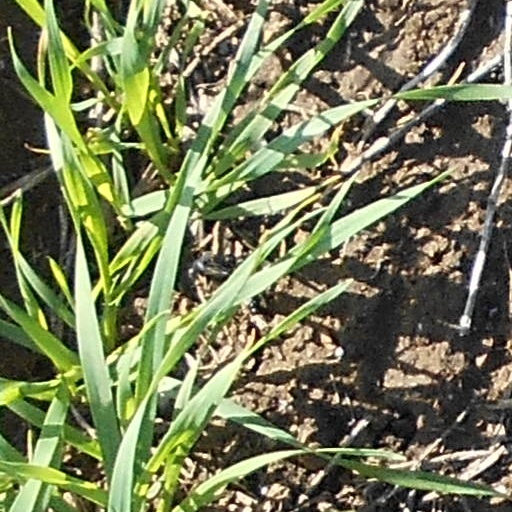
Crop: wheat